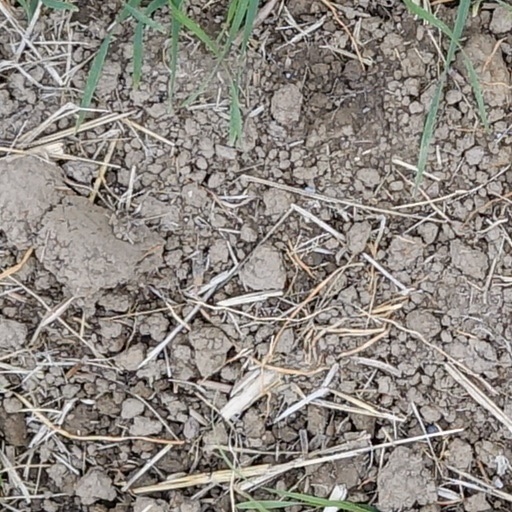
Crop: wheat